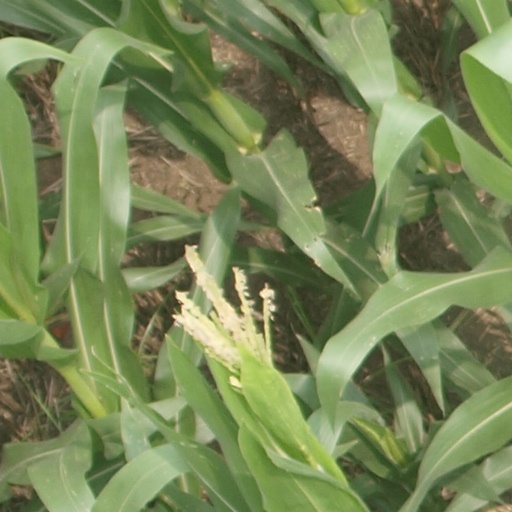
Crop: maize; corn